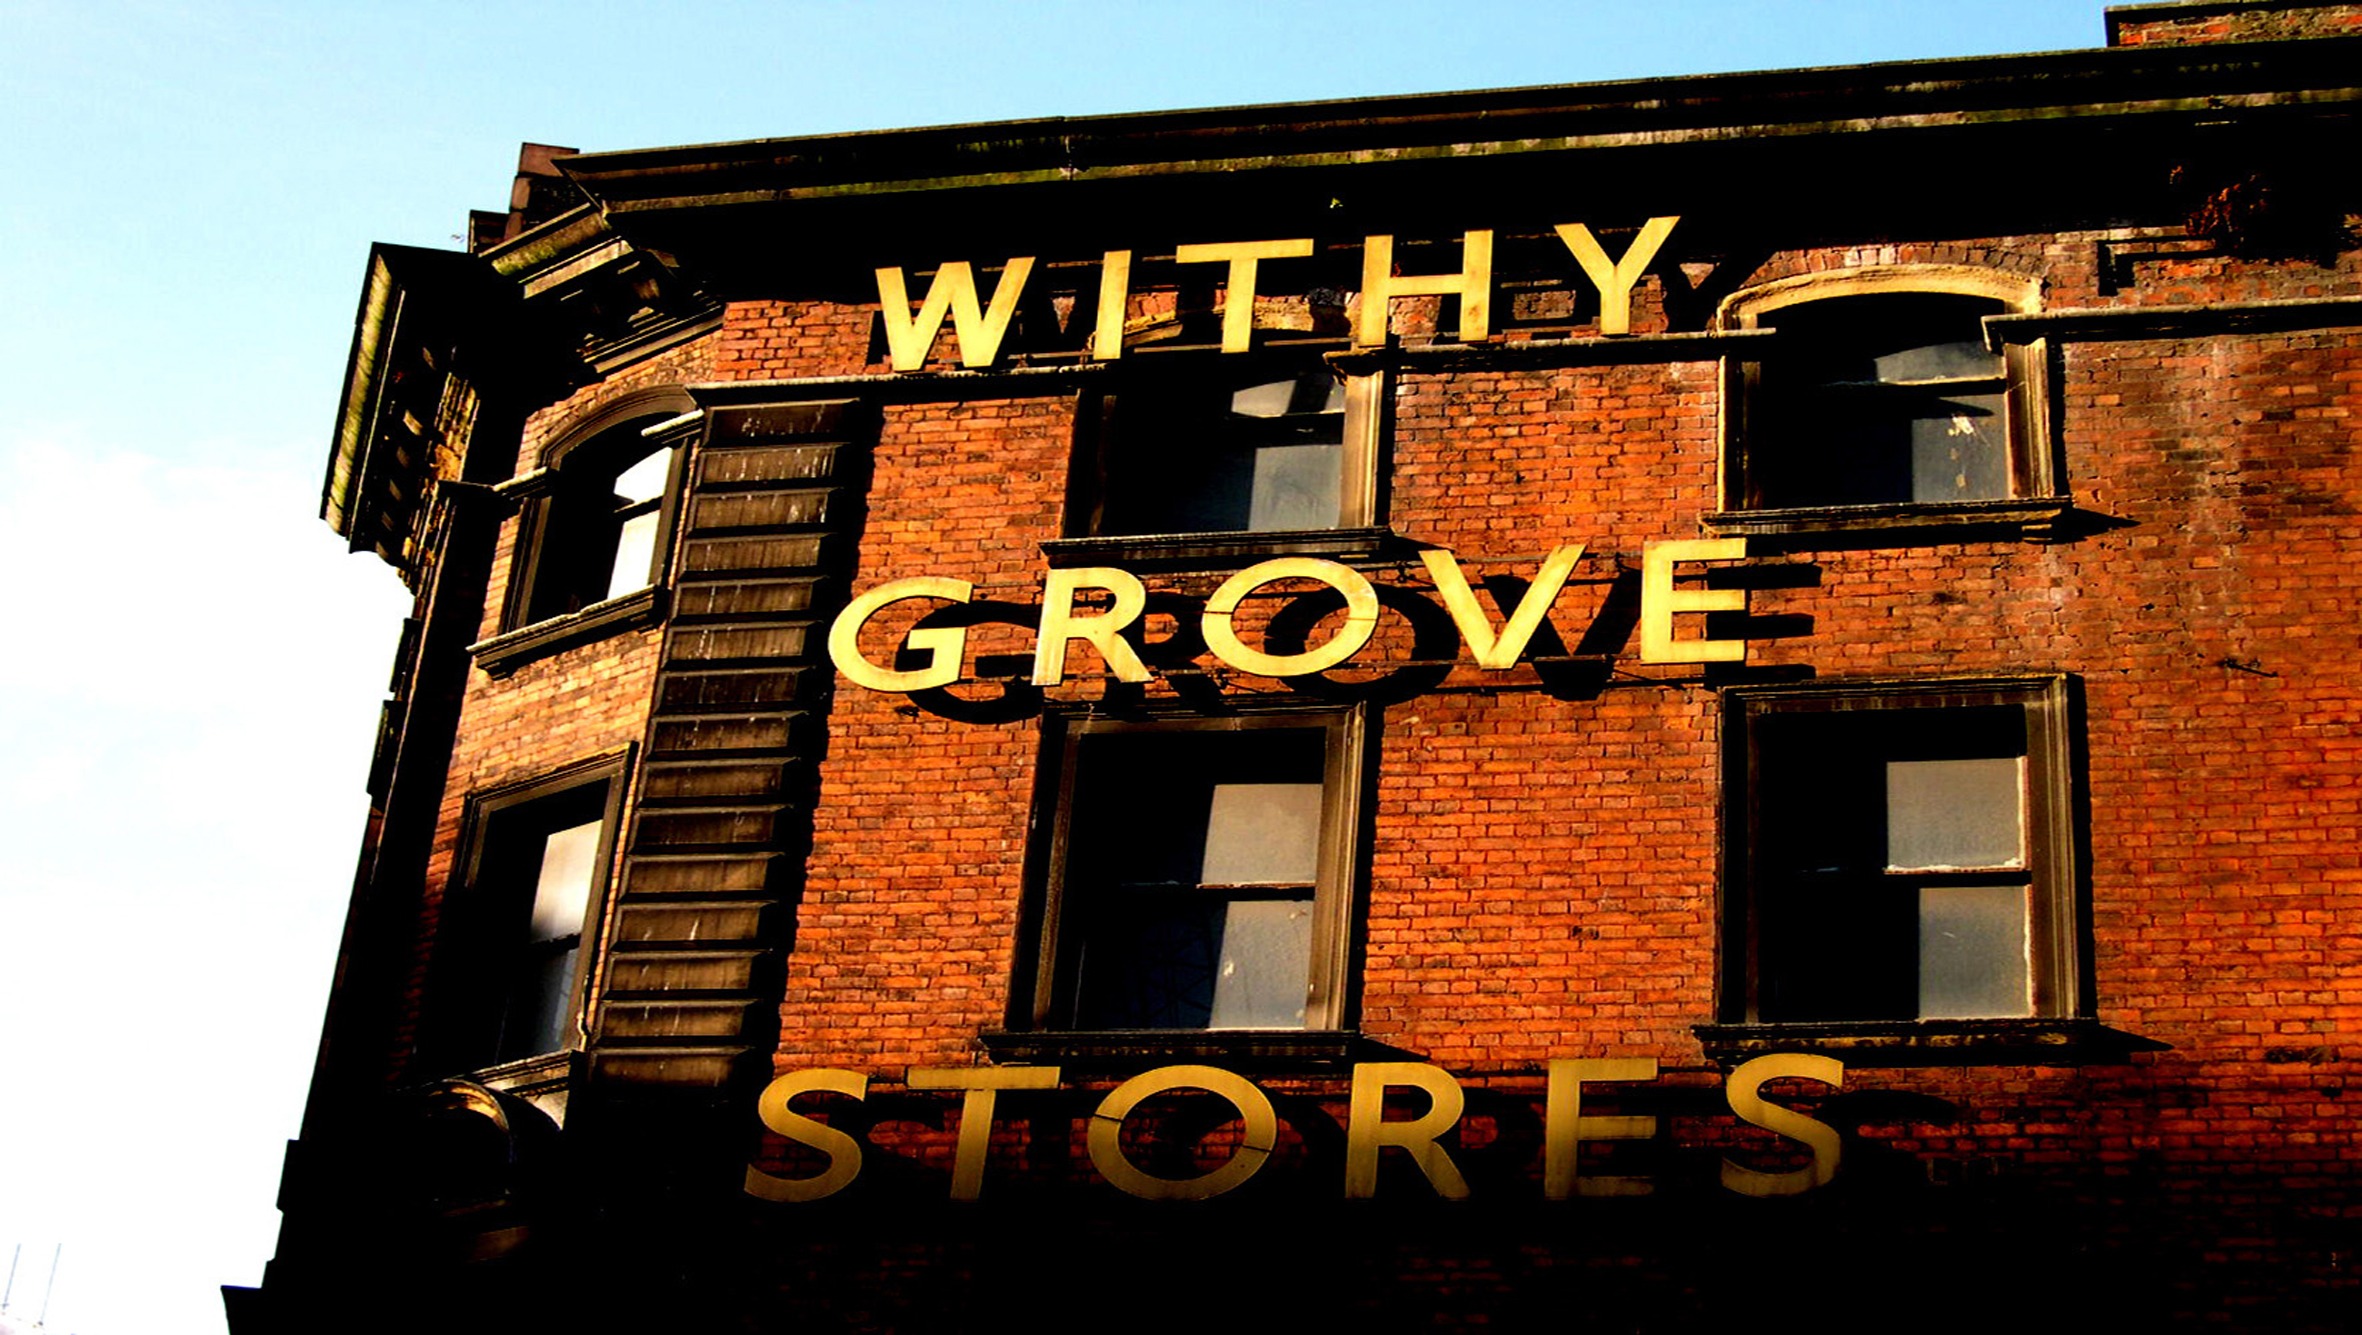
city, advertising, facade, brick wall, manchester, buildings, victorian